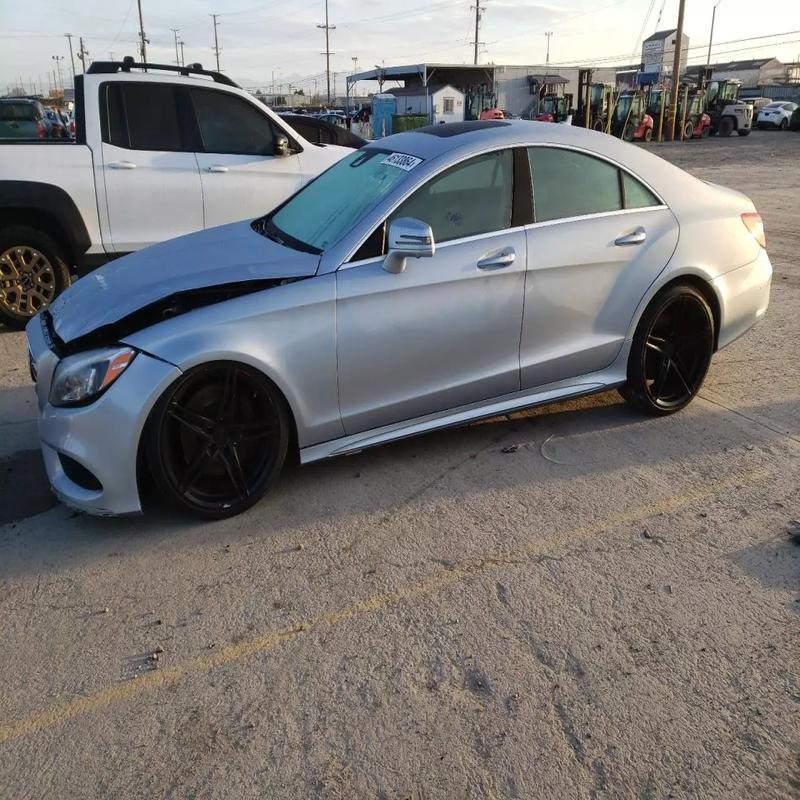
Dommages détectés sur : capot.
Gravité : mineur